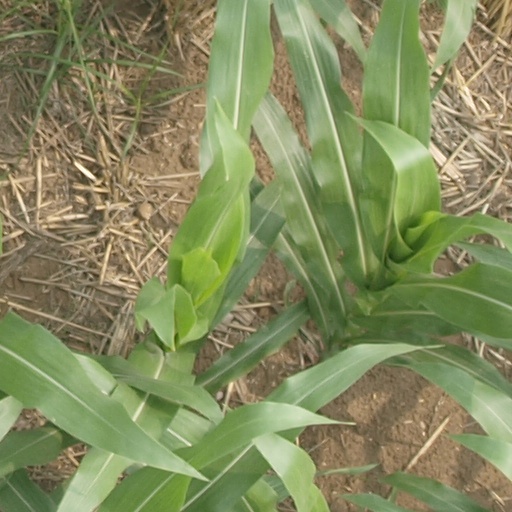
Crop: maize; corn